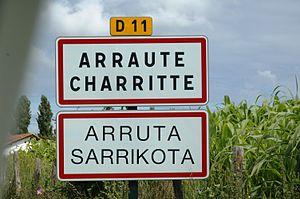
Panneau à l'entrée d'Arraute-Charritte, sur la D11
Arraute-Charritte est une commune française, située dans le département des Pyrénées-Atlantiques en région Nouvelle-Aquitaine.